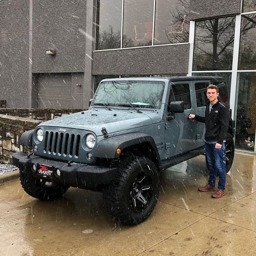
congratulations to chase on automobile make the perfect winter suv !